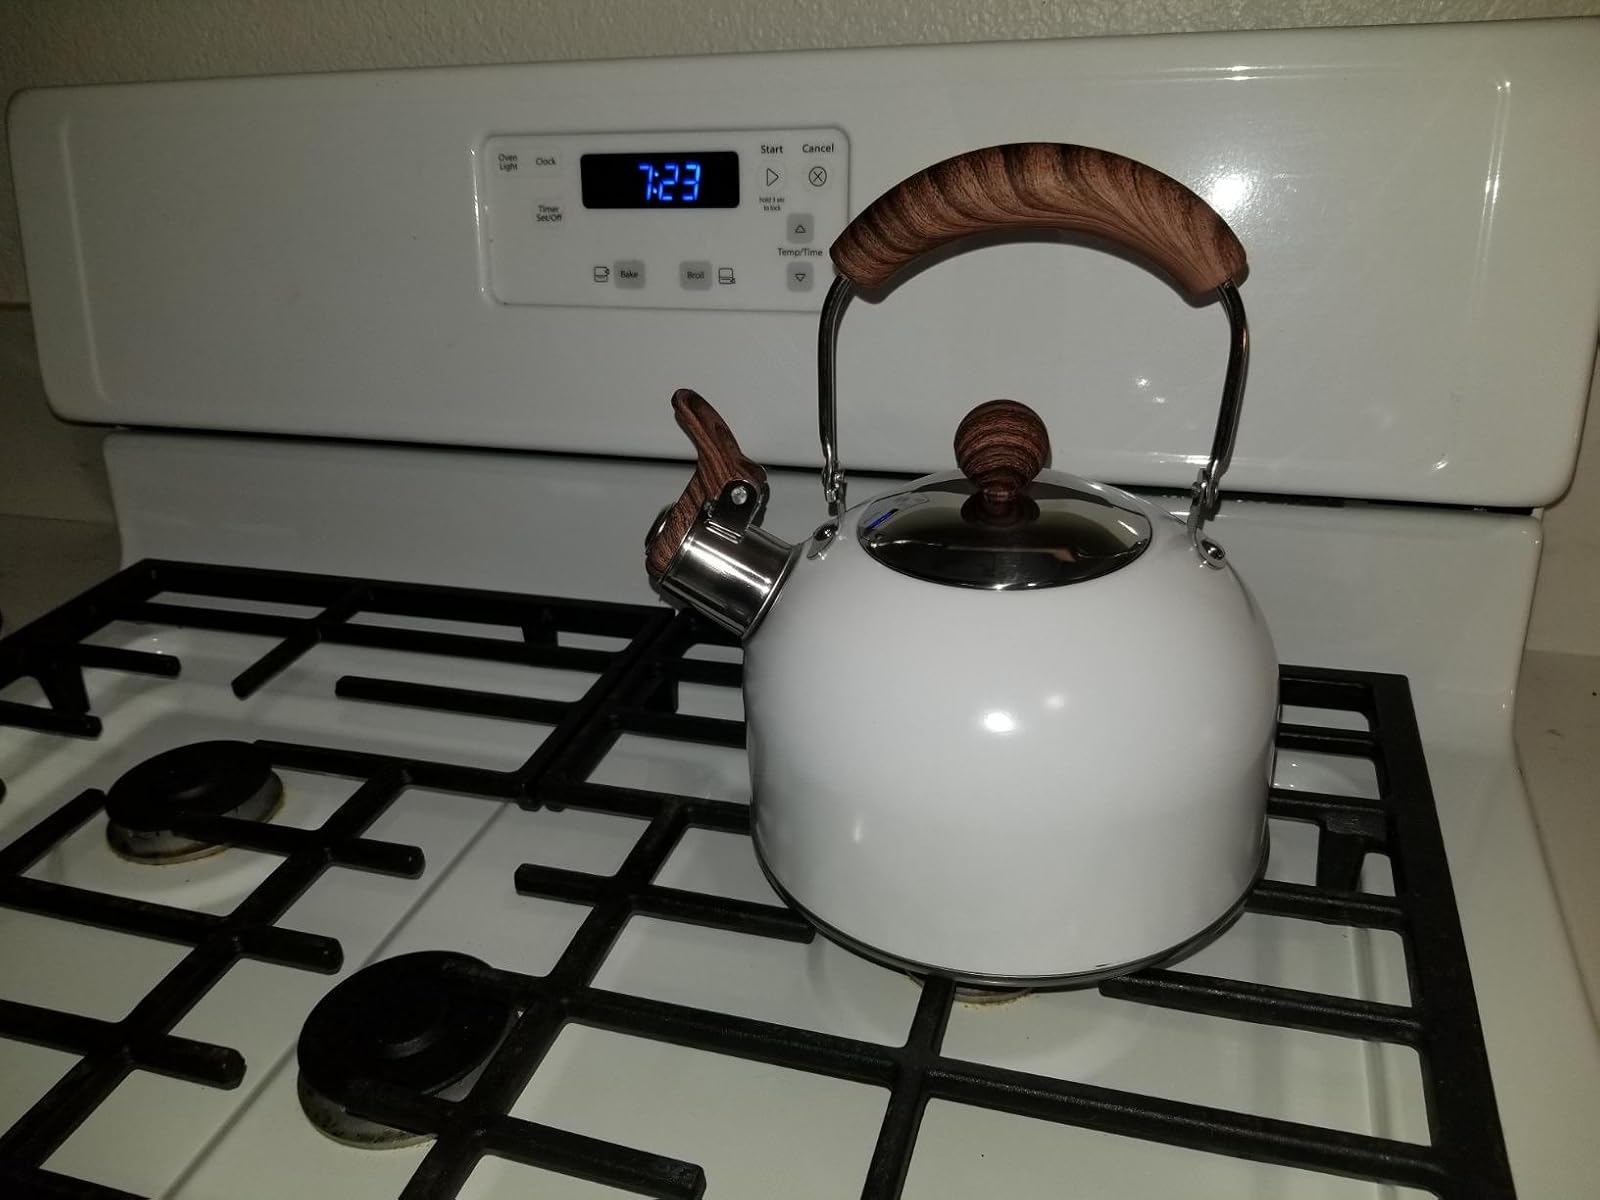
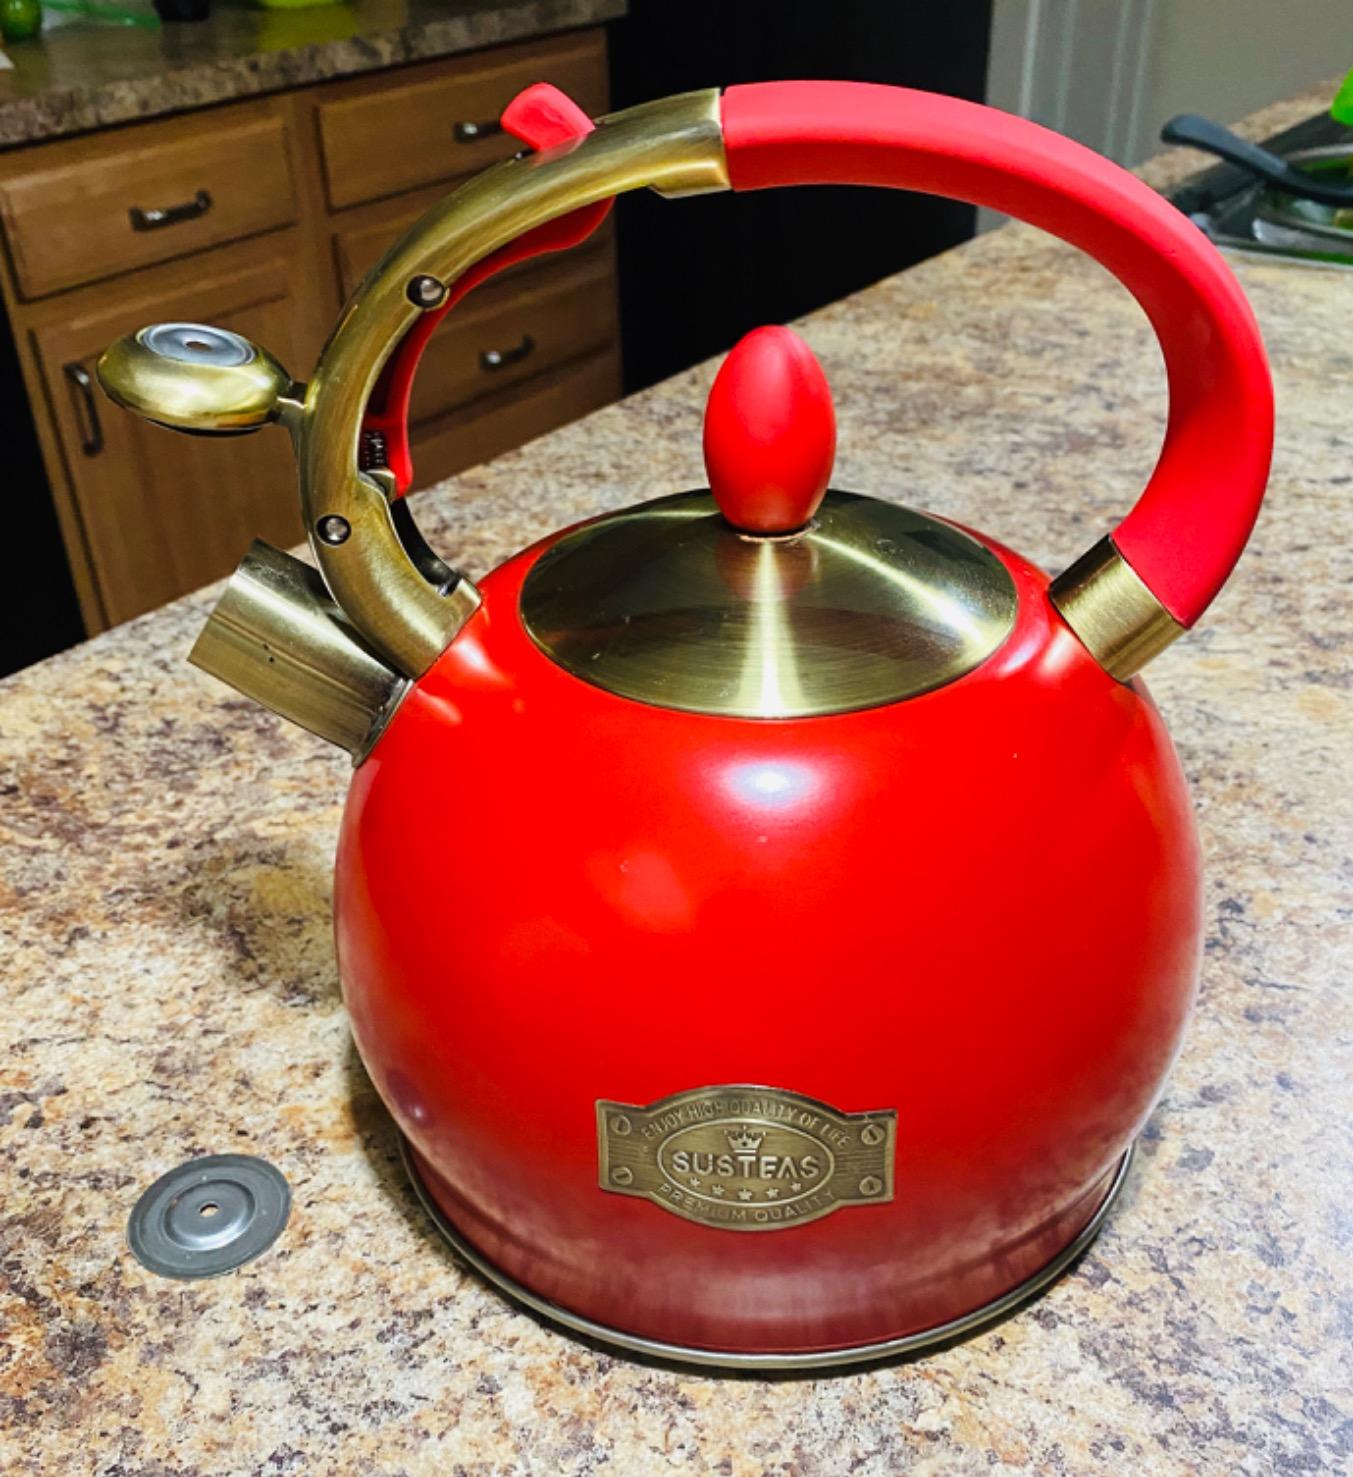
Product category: items_kettle
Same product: no